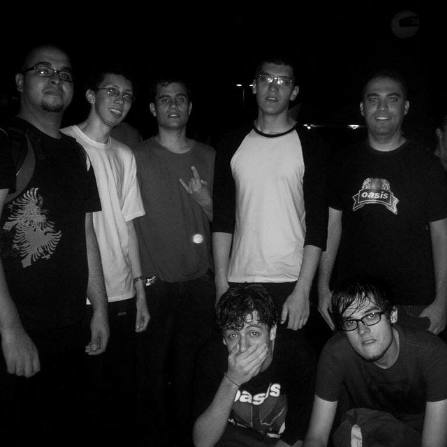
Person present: Yes